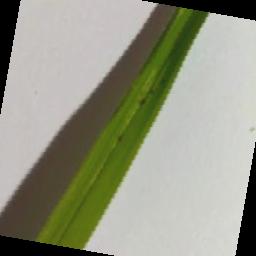
Label: Rice___Brown_Spot